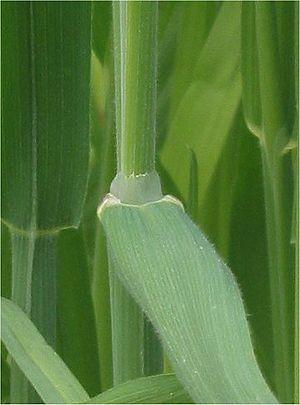
La Houlque laineuse est une plante herbacée vivace de la famille des Poacées, sous-famille des Pooideae, assez commune en Europe, fréquente dans les prairies naturelles acides, parfois cultivée comme couvert à gibier ou couvre-sol.